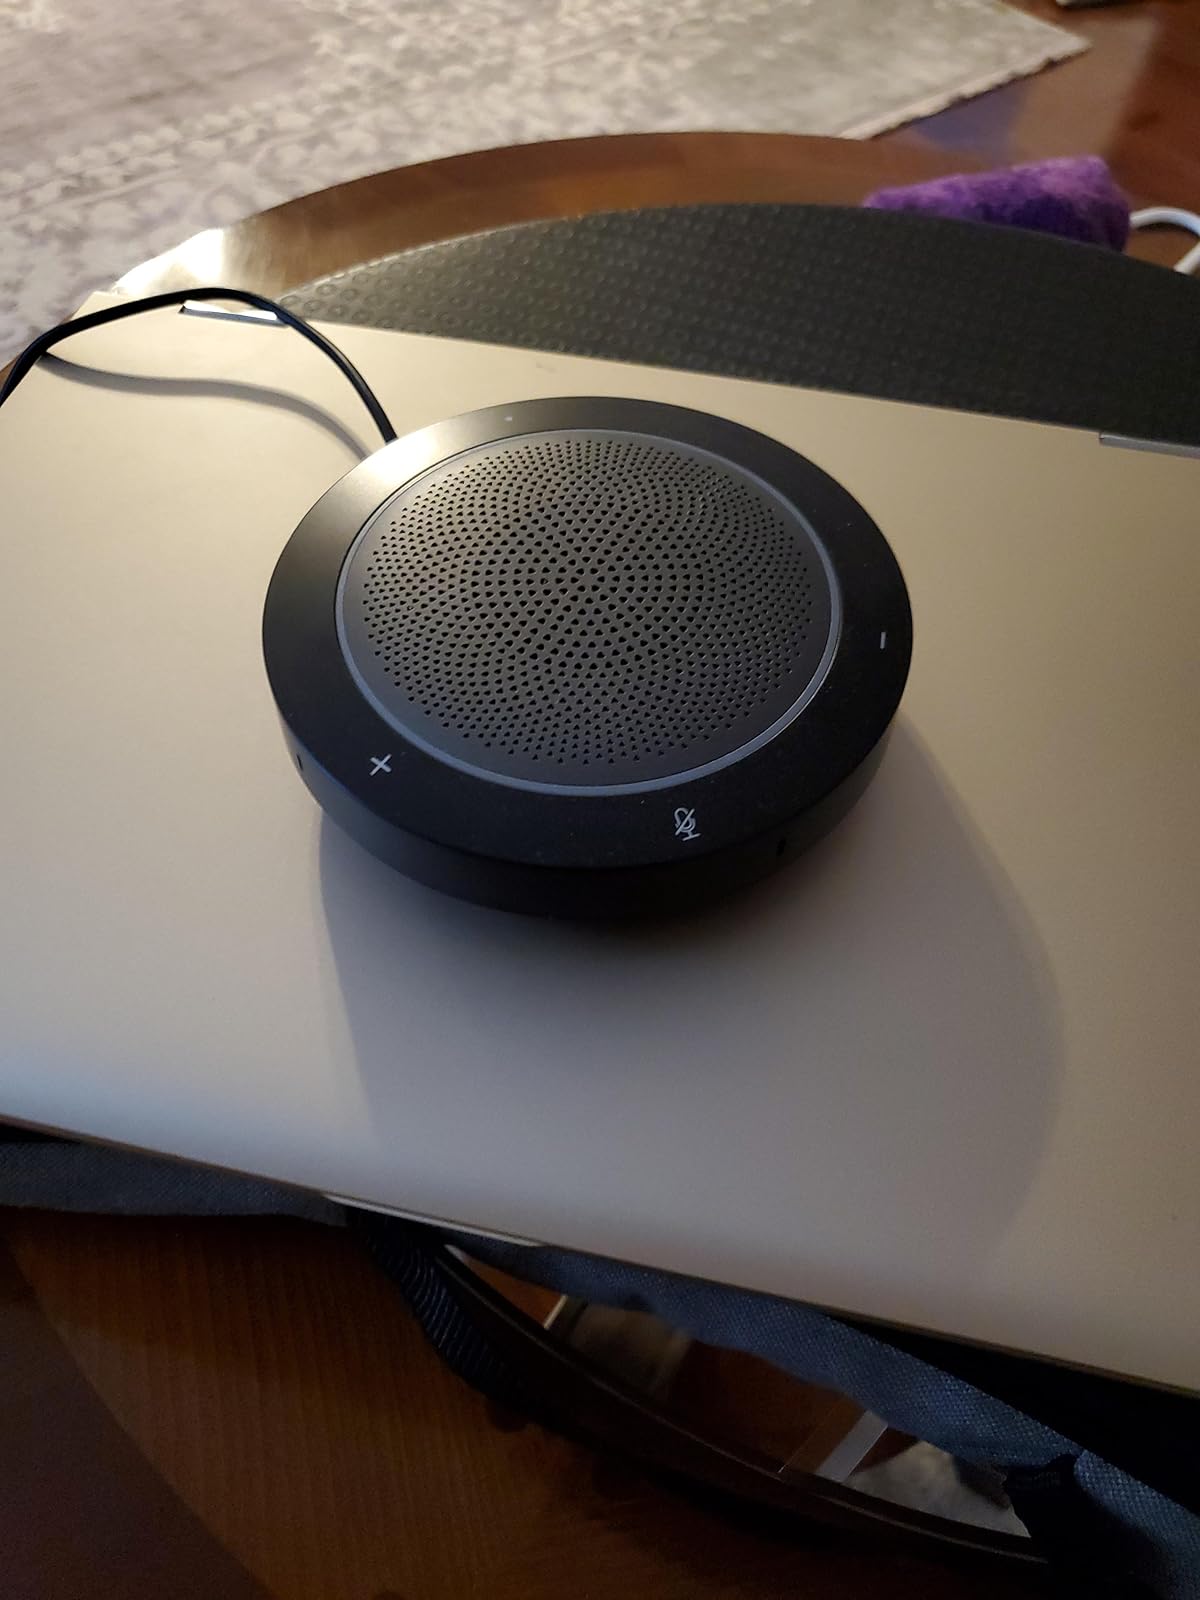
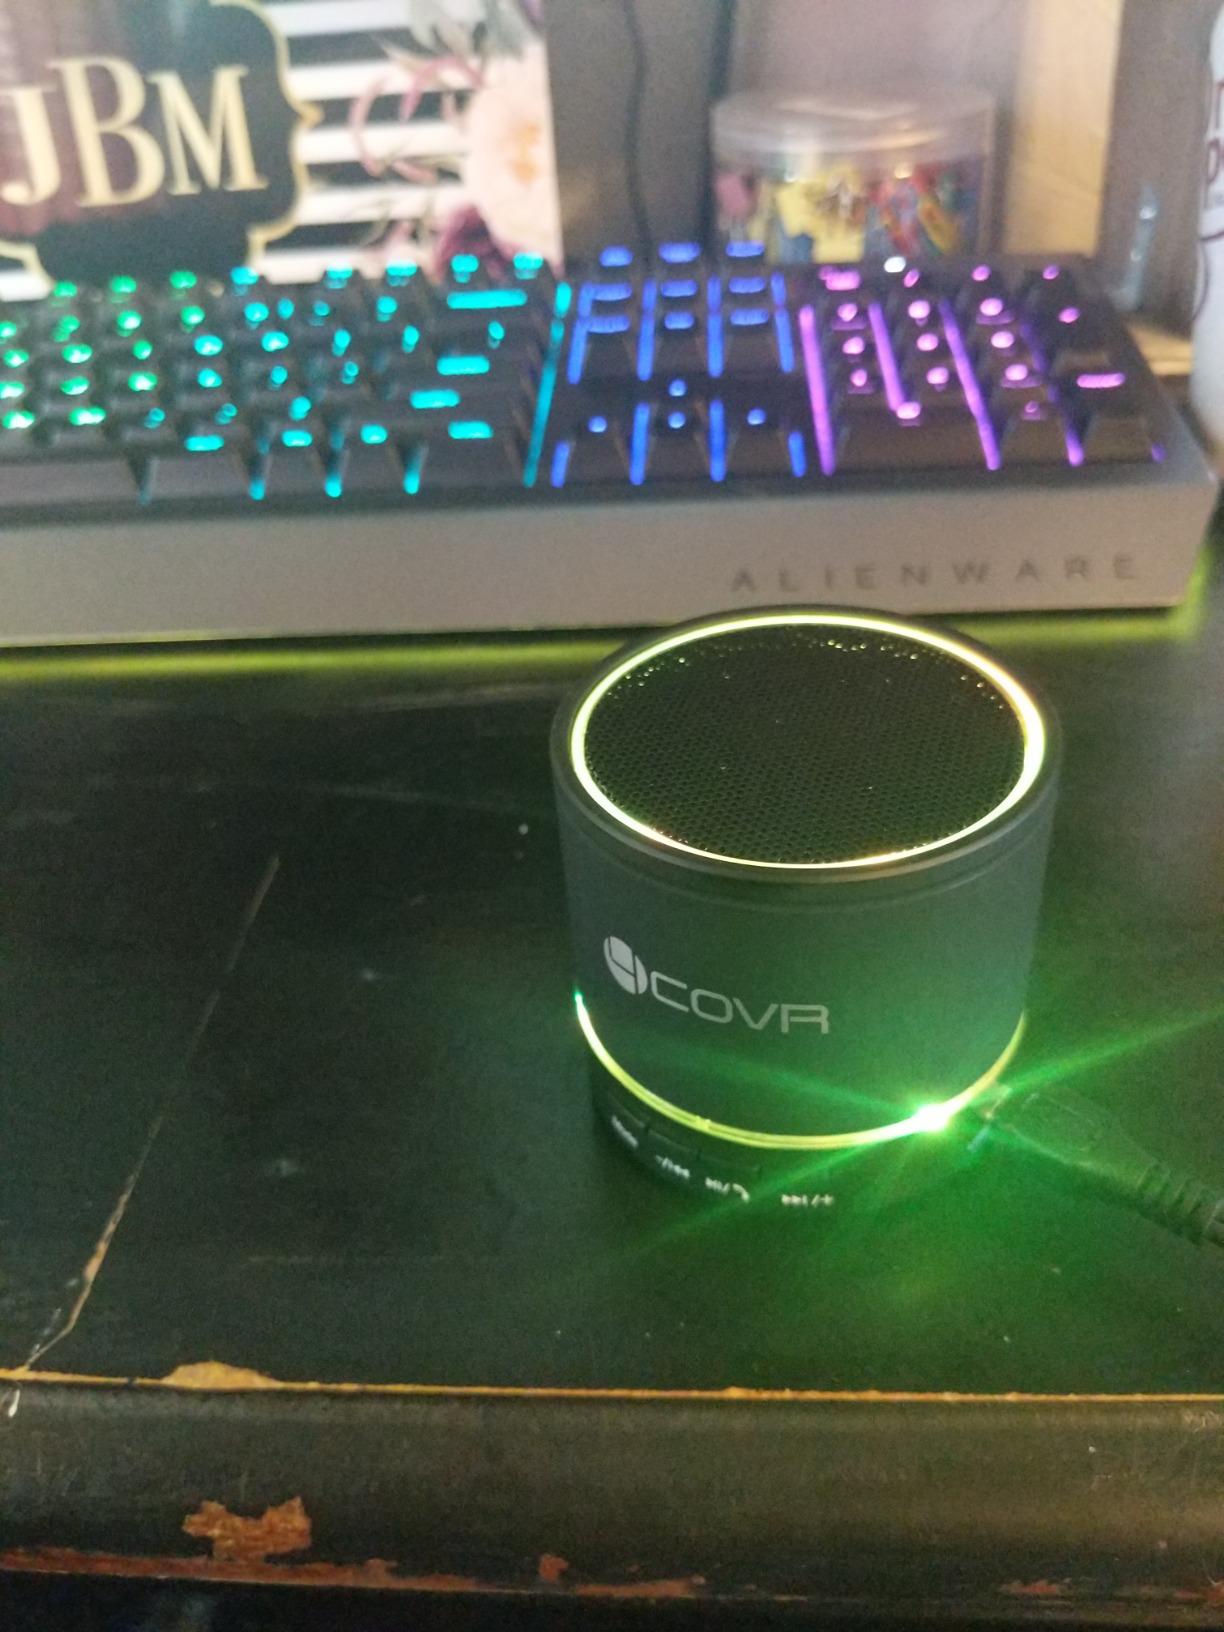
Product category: microphone
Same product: no